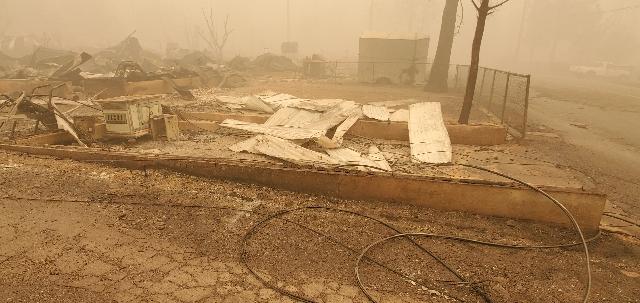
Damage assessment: destroyed